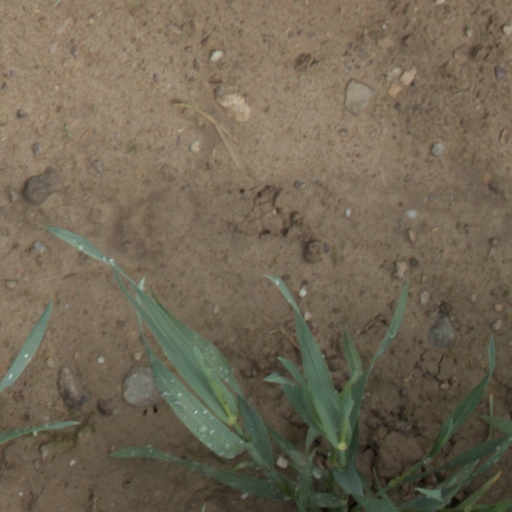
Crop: wheat